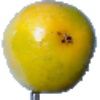
Label: maracuja